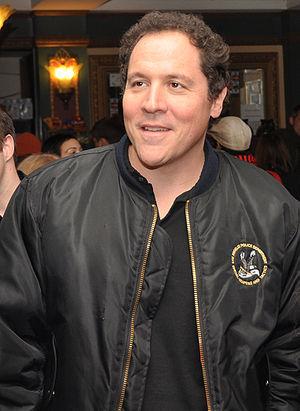
Jon Favreau, né le 19 octobre 1966 dans le Queens à New York, est un acteur, producteur, réalisateur et scénariste américain.